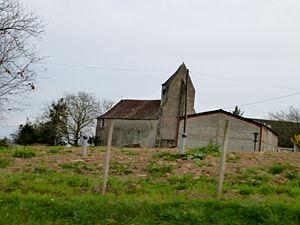
Église d'Auga
Auga est une commune française, située dans le département des Pyrénées-Atlantiques en région Nouvelle-Aquitaine.